Interstate 70 in Colorado

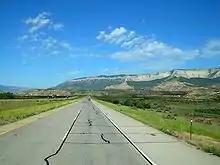
I-70 through the Colorado Plateau

When first approved, the extension of I-70 from Denver to Cove Fort was criticized in some area newspapers as a road to nowhere; an information liaison specialist with USDOT in Baltimore, Maryland—the eastern terminus of I-70—claims people have asked "did we think Baltimoreans were so desperate to get to Cove Fort that we were willing to pay $4 billion to get them there?". However, a resident engineer with USDOT has called the extension one of the "crown jewels" of the Interstate Highway System. In Colorado, the freeway helped unite the state, despite the two halves being separated by the formidable Rocky Mountains. The Eisenhower Tunnel alone is credited with saving up to an hour from the drive across the state. Prior to I-70's construction, the highway through Glenwood Canyon was one of the most dangerous in the state. With the improvements, the accident rate has dropped 40 percent even though traffic through the canyon has substantially increased. CDOT is considering the nomination of various portions of I-70 as a National Historic Landmark, even though the freeway will not qualify as historical for several decades.